Vehicle horn

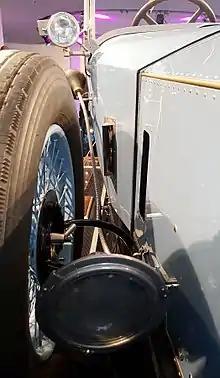
Horn of Rolls-Royce Phantom I Open Tourer Windovers (1926)

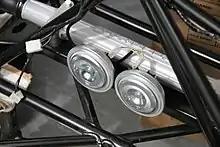
Modern electric horns mounted in engine compartment

Modern car horns are usually electric, driven by a flat circular steel diaphragm that has an electromagnet acting on it in one direction and a spring pulling in the opposite direction. The diaphragm is attached to contact points that repeatedly interrupt the current to that electromagnet causing the diaphragm to spring back the other way, which completes the circuit again. This arrangement opens and closes the circuit hundreds of times per second, which creates a loud noise like a buzzer or electric bell, which sound enters a horn to be amplified.